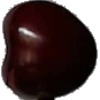
Label: Cherry 1